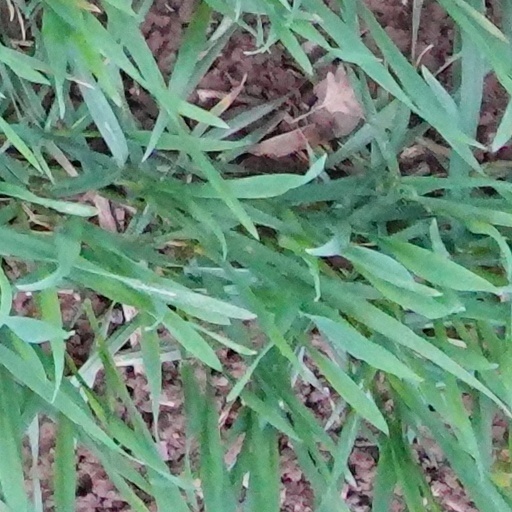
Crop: wheat